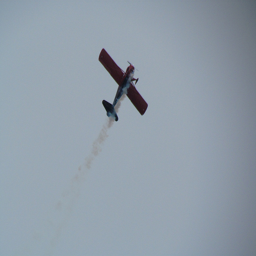
A plane in the sky with smoke coming out of it.
An airplane in the sky with smoke coming from it.
an older red airplane is going straight up
The trick pilot is performing air stunts for the audience.
An airplane is flying across the sky, leaving a trail of smoke.